R. J. Mitchell

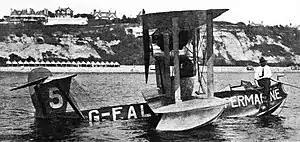
The Supermarine Sea Lion I moored at the start of the 1919 Schneider Trophy race. The 25-year-old Mitchell is likely to have played a role in the development of the aircraft.

On joining the company, Mitchell was given the opportunity to develop skills in a number of roles, so as to gain experience of the aircraft industry. His basic engineering training would have helped him to become established, as he adjusted from working with locomotives to understanding aeroplanes. A competent mathematician, Mitchell's ability to think creatively and use his intuition when looking at a design was soon recognised. The earliest record of his work at Supermarine is as a draughtsman, and dates from 1916. By 1917, he had become assistant to the company's owner and designer, Hubert Scott-Paine. He is likely to have played a role in the development of the Baby when in 1919 it was adapted for racing for the Schneider Trophy, and was renamed the Supermarine Sea Lion.